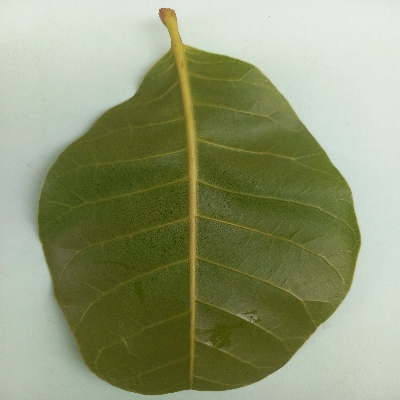
Crop: Cashew
Condition: healthy